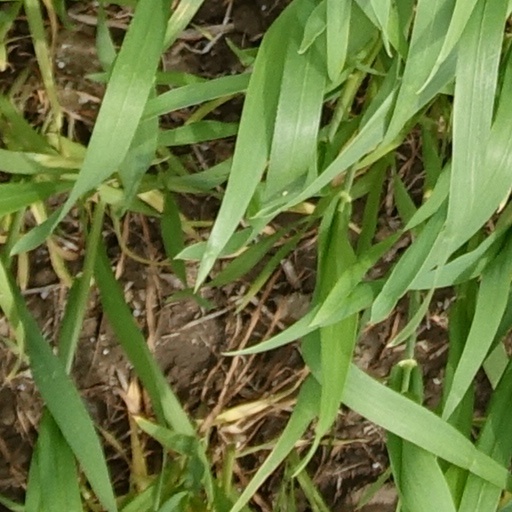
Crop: wheat